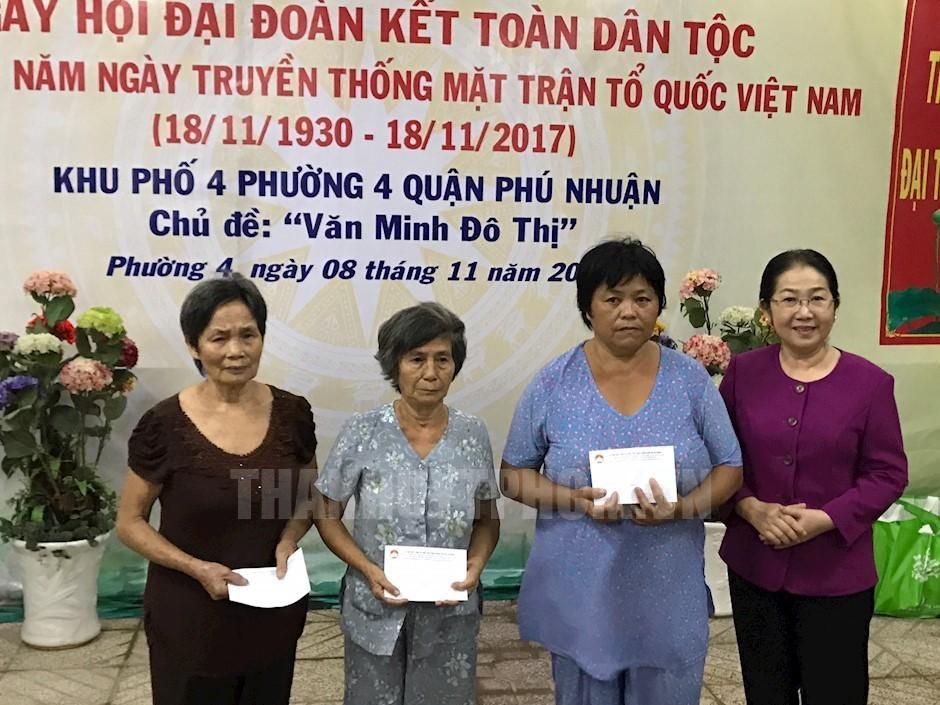
có ba người phụ nữ đang cầm một cái phong bì ở trên tay